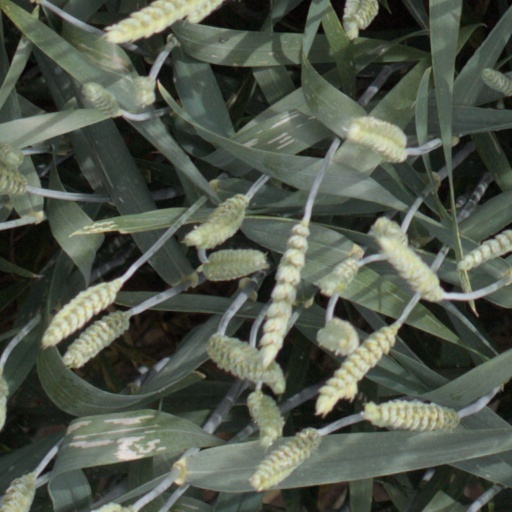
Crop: wheat